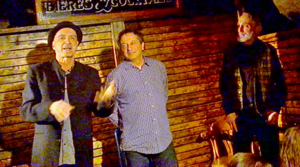
Ma photo de Jocelyn Bérubé, Alain Lamontagne et Michel Faubert à Montréal , Québec, Canada.
Alain Lamontagne est un conteur et auteur-compositeur-interprète québécois.
Jocelyn Bérubé est un conteur, acteur et compositeur québécois né le 16 septembre 1946 à Saint-Nil.
Le renouveau du conte est un mouvement artistique scénique apparu dans les années 1970 qui revisite l'art de raconter des histoires à un auditoire.